Timeline of coelophysoid research

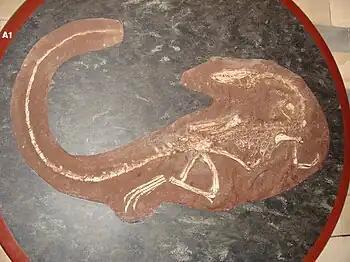
Skeleton of "Coelophysis bauri"

This timeline of coelophysoid research is a chronological listing of events in the history of paleontology focused on the coelophysoids, a group of primitive theropod dinosaurs that were among Earth's dominant predators during the Late Triassic and Early Jurassic epochs. Although formally trained scientists didn't discover coelophysoid fossils until the late , Native Americans of the modern southwestern United States may have already encountered their fossils. Navajo creation mythology describes the early Earth as being inhabited by a variety of different kinds of monsters who hunted humans for food. These monsters were killed by storms and the heroic Monster Slayers, leaving behind their bones. As these tales were told in New Mexico not far from bonebeds of "Coelophysis", this dinosaur's remains may have been among the fossil remains that inspired the story.